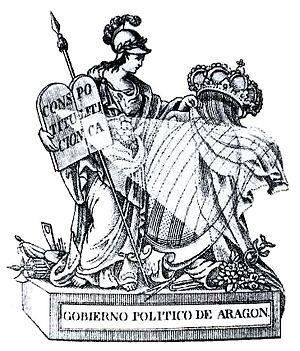
Le territoire de l'actuelle communauté autonome d'Aragon a été un lieu de passage important de la péninsule Ibérique, entre les rives méditerranéennes et atlantiques d'une part, entre le sud de la péninsule et le nord de l'Europe d'autre part. La présence humaine y est attestée depuis plusieurs millénaires, mais les spécificités de l'Aragon actuel remontent pour la plupart au Moyen Âge.
L'Aragon est une communauté autonome située dans le nord de l'Espagne. Elle est composée de trois provinces : la province de Huesca, la province de Saragosse et la province de Teruel. Elle est bordée au nord par la France, à l'est par la Catalogne et le Pays valencien, au sud par la Castille-La Manche, à l'ouest par la Castille-et-León et la Navarre.